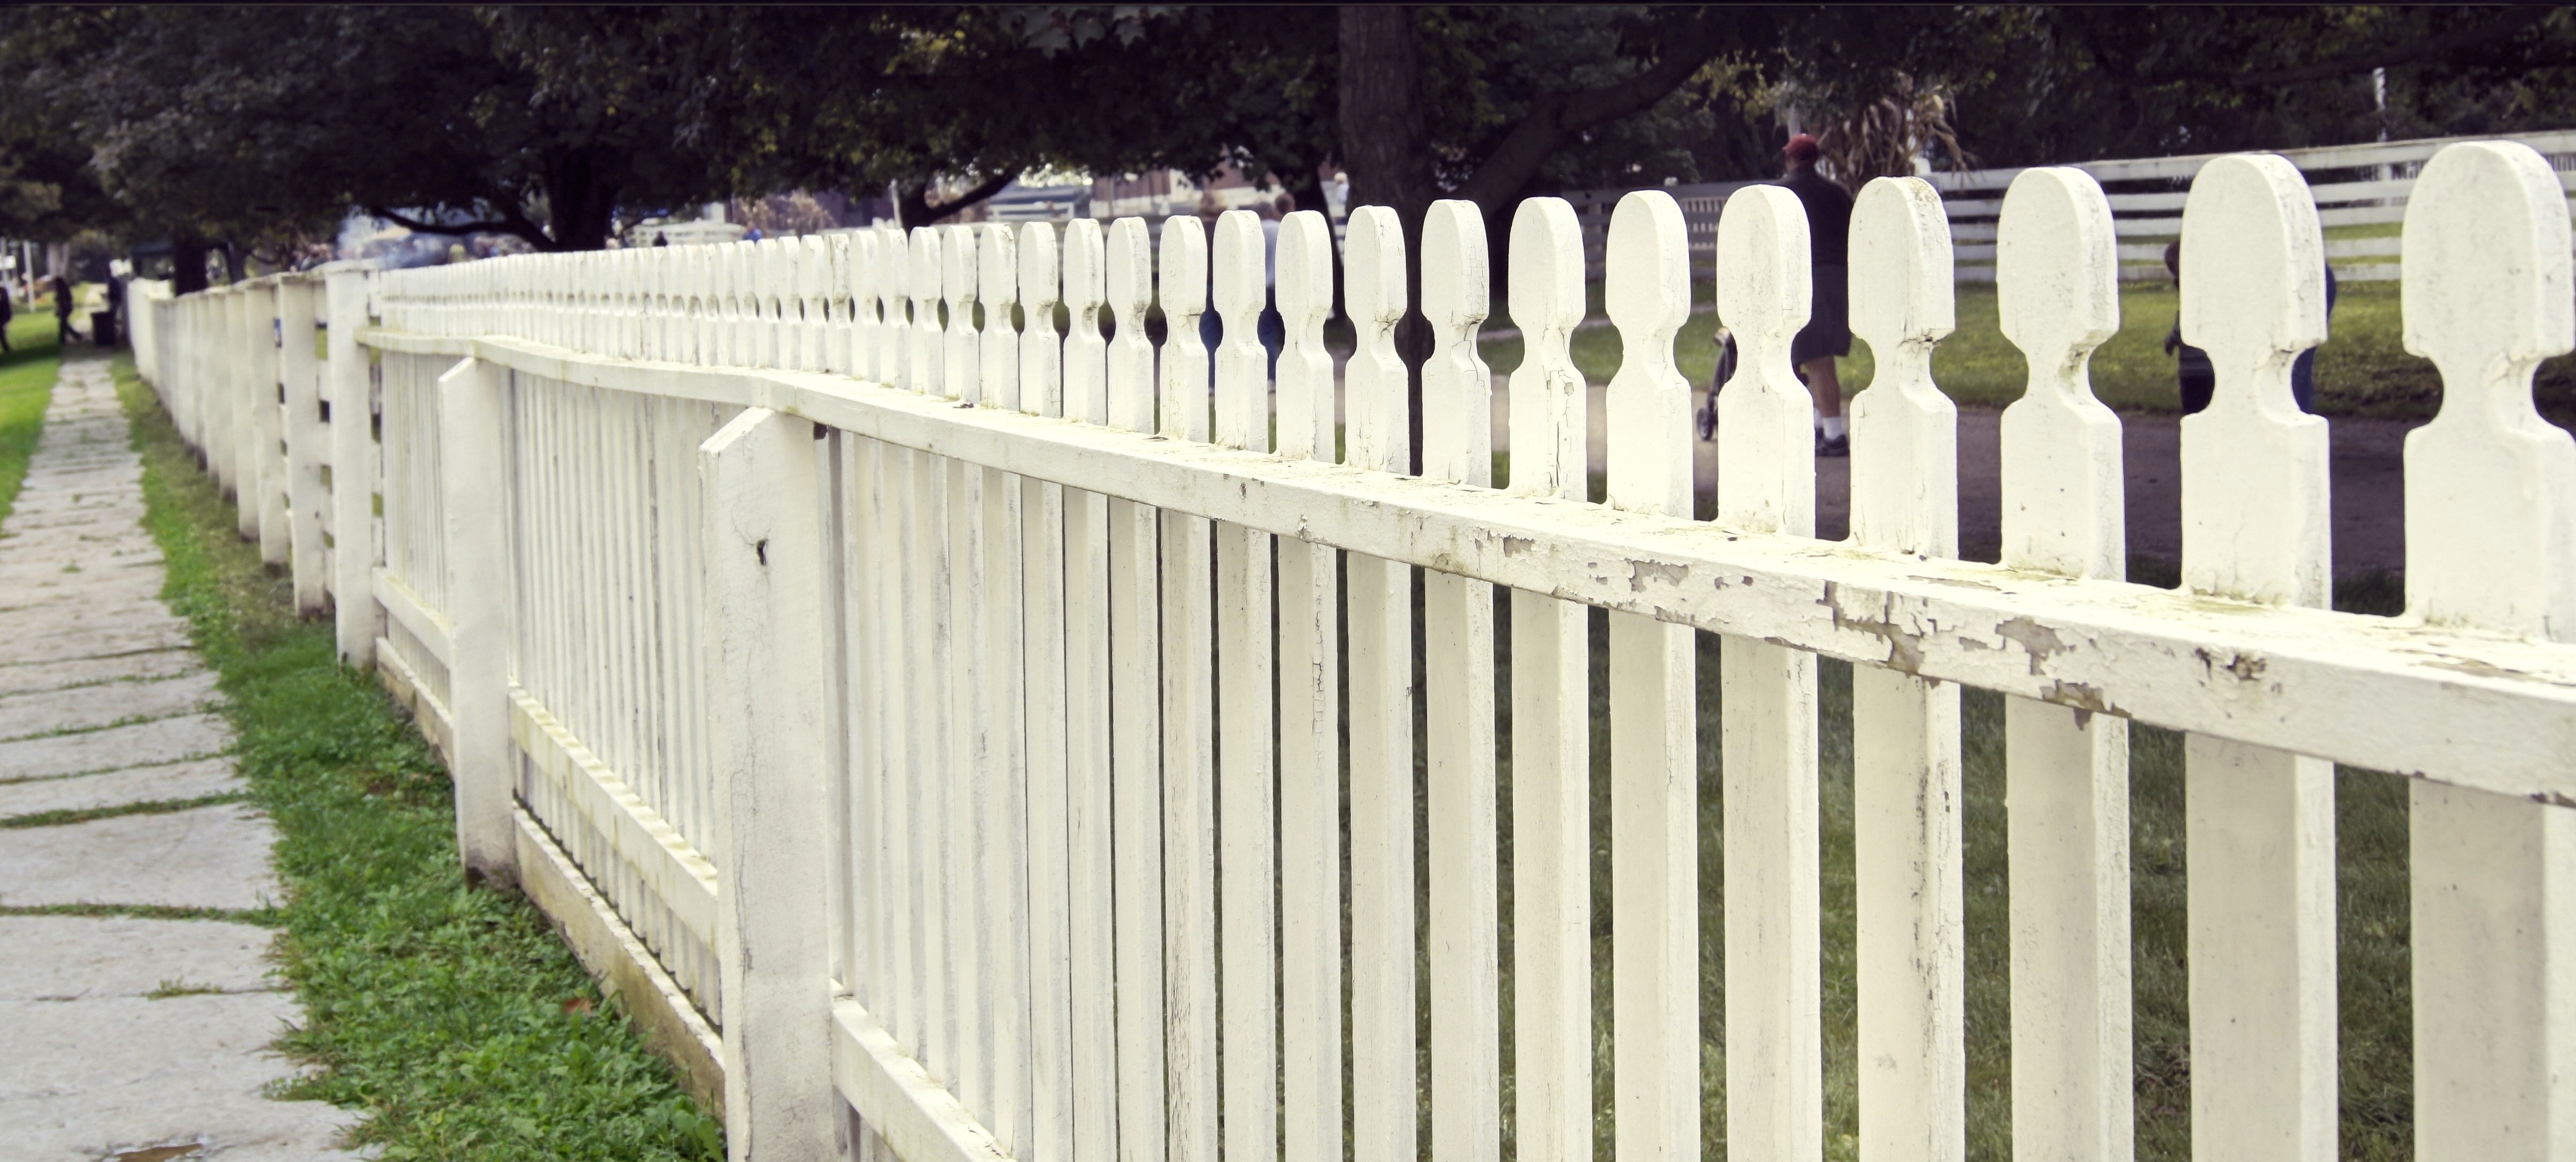
landscape, outdoor, fence, wood, white, farm, texture, old, country, rustic, summer, pattern, natural, garden, picket fence, handrail, design, wooden, timber, yard, picket, baluster, outdoor structure, home fencing